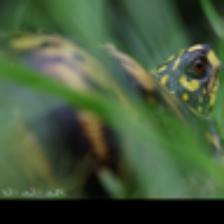
Label: NonHuman